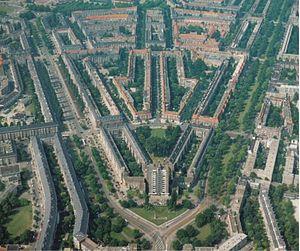
La Rooseveltlaan est une avenue d'Amsterdam.